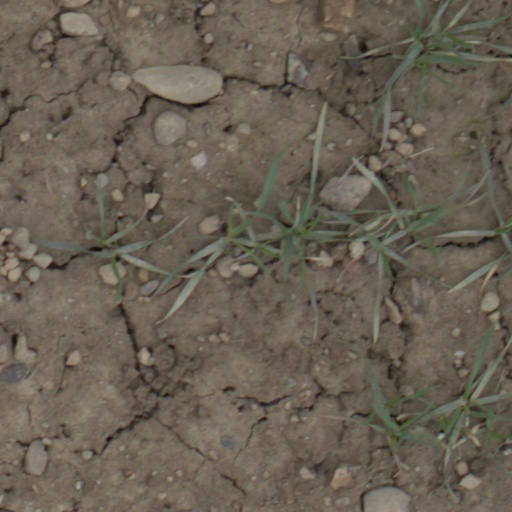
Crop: wheat